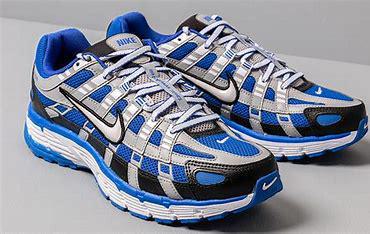
Brand: Nike
Model: P 6000